Terrorism in Mexico

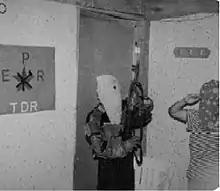
TDR-EP guerrillas during a revolutionary meeting

From the late 1960s to the 1980s guerrilla movements operated in the country. The worst attacks were the assault of the Madera Cuartel and Tlatelolco Massacre, the starting point for several guerrilla movements, specially in the states of Guerrero and Ciudad de Mexico. Groups included Partido de los Pobres, People's Guerrilla Group, or Liga Comunista 23 de Septiembre. These groups were demolished, amid allegations of extrajudicial executions or forced disappearances.